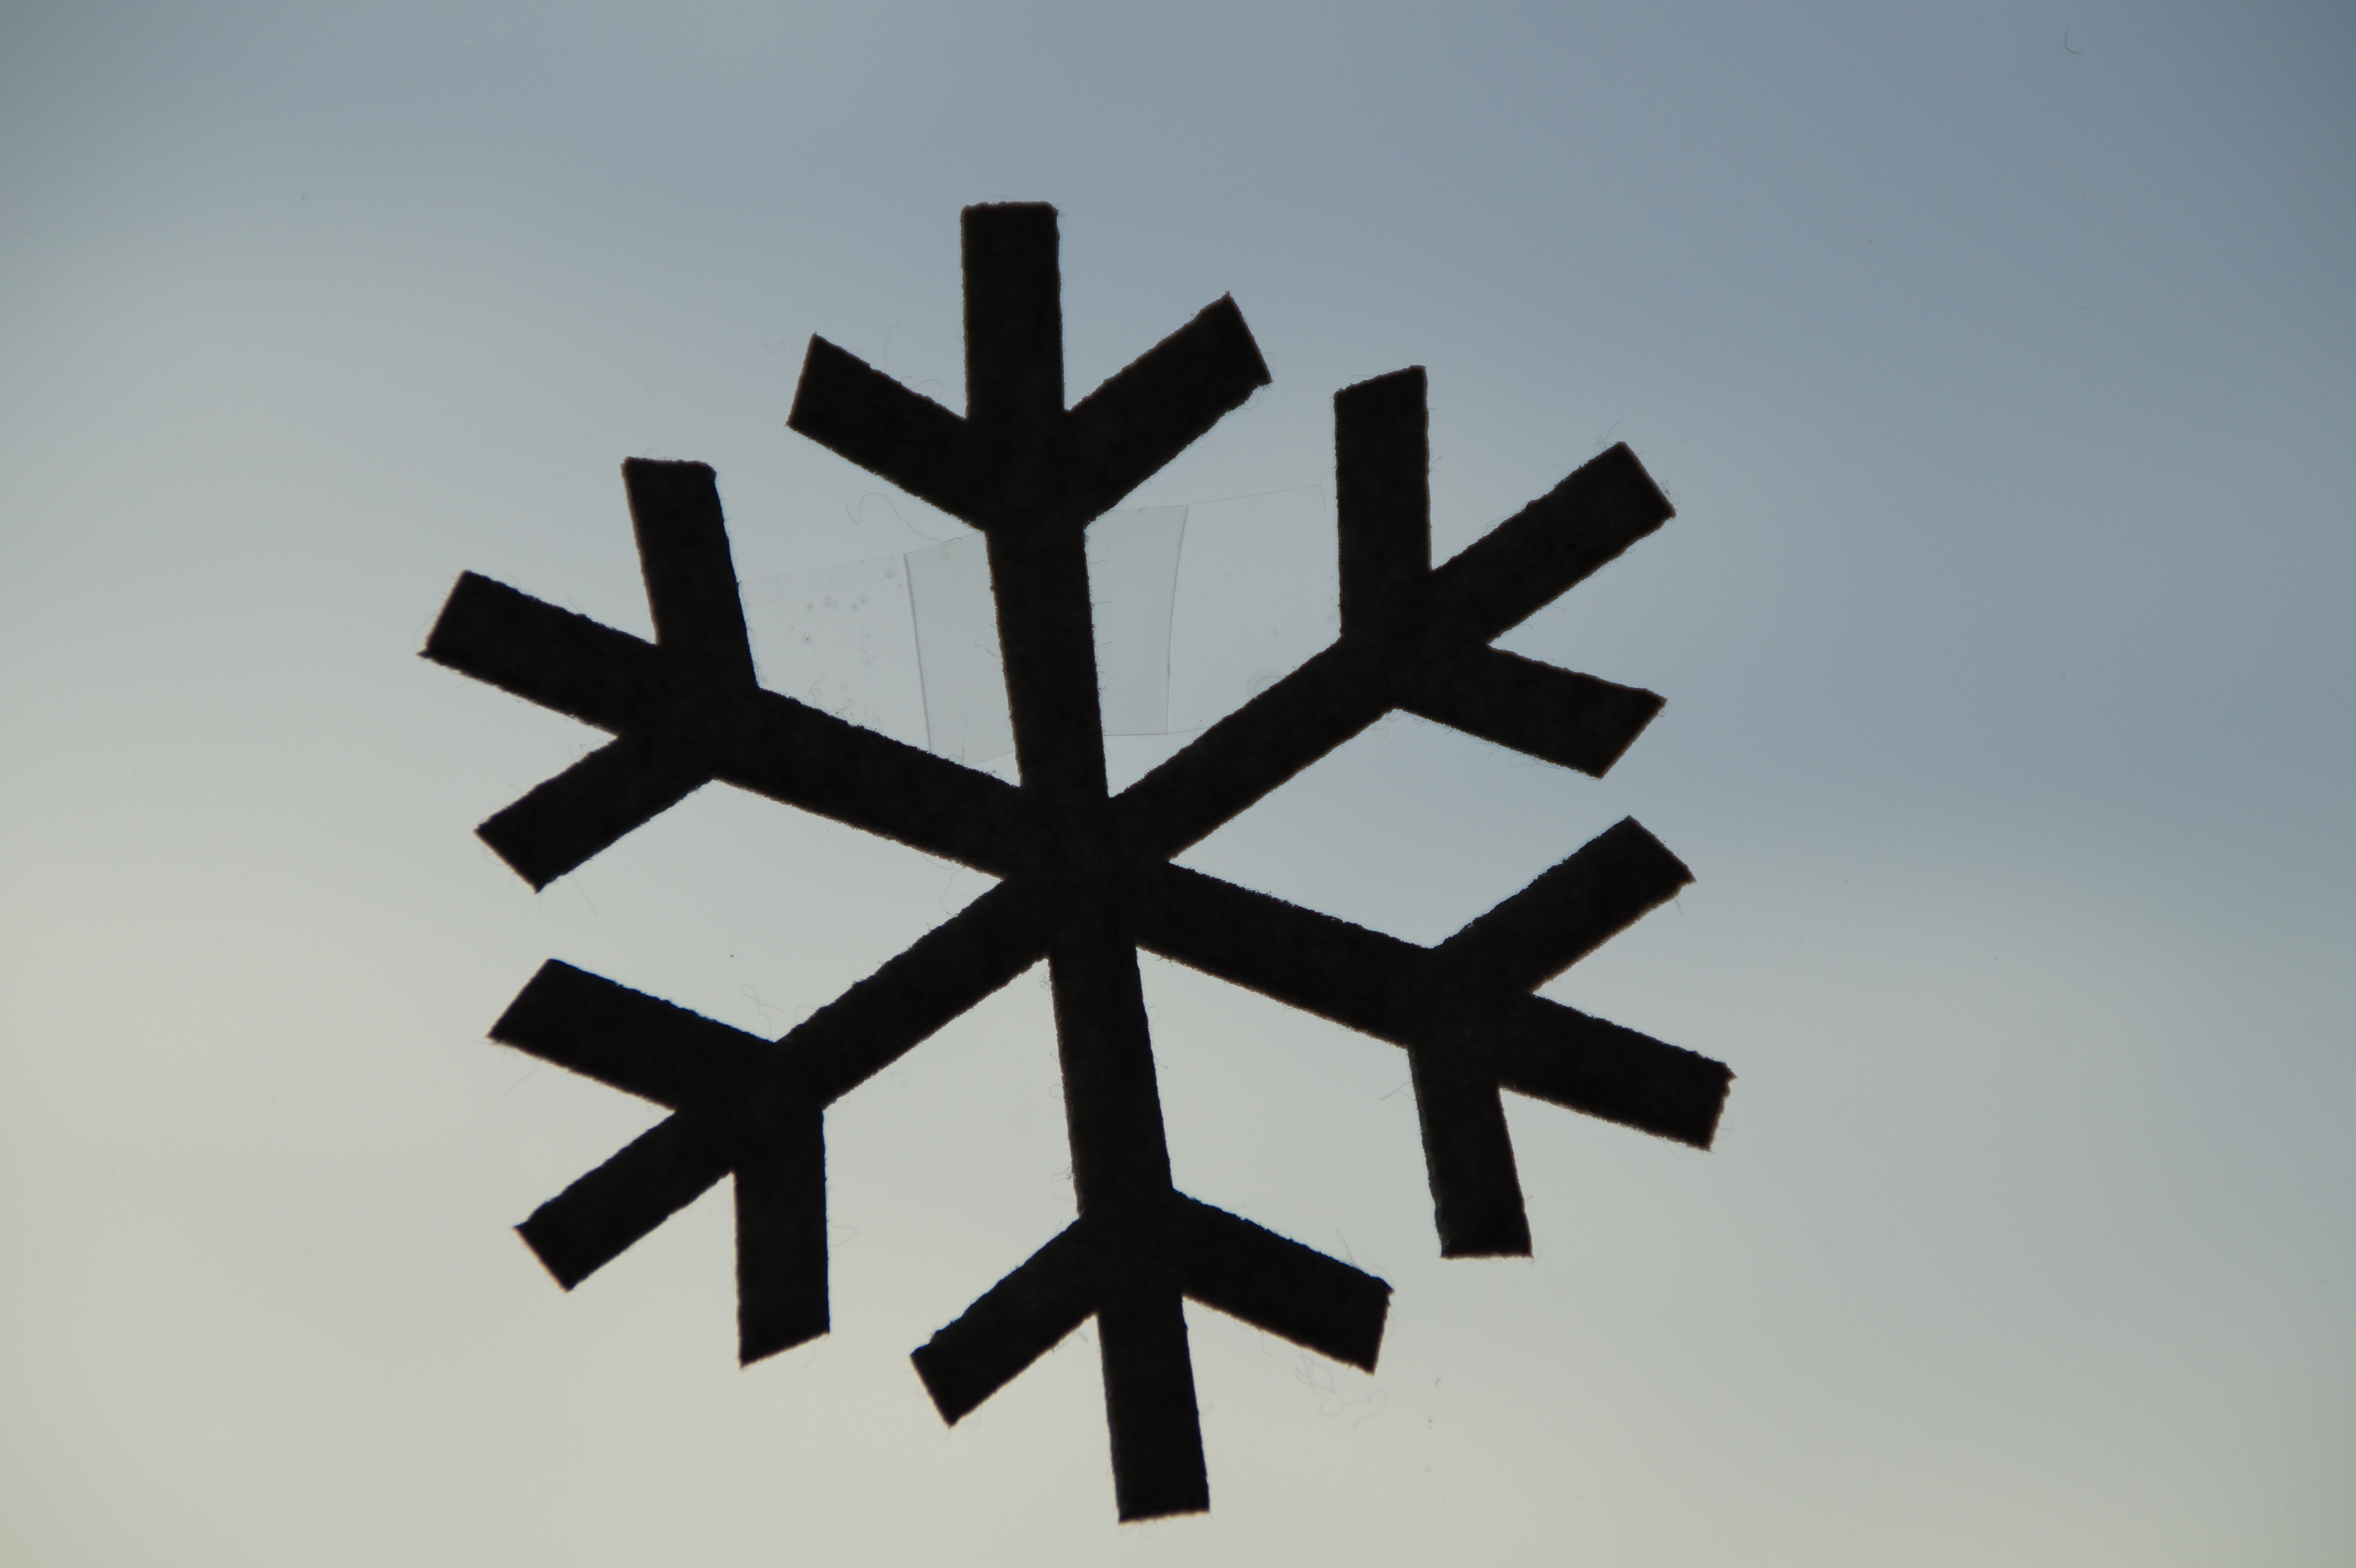
silhouette, winter, structure, sky, window, decoration, line, symbol, cross, circle, flake, snowflake, deco, font, symmetry, shape, tinkered, stuck on